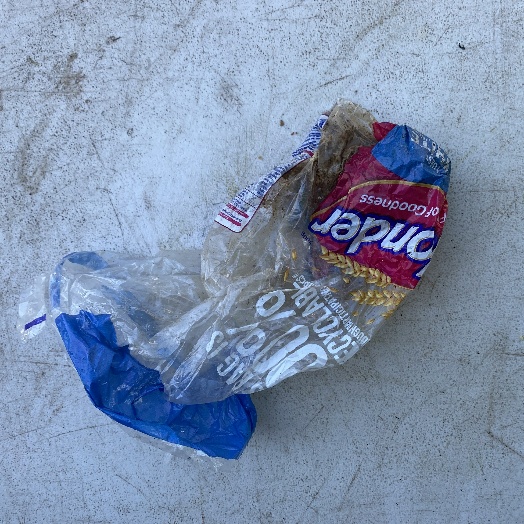
Label: plastics